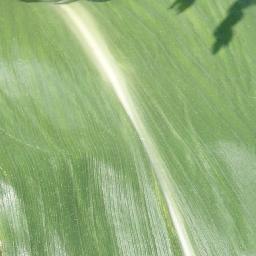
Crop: corn
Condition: (maize)_healthy